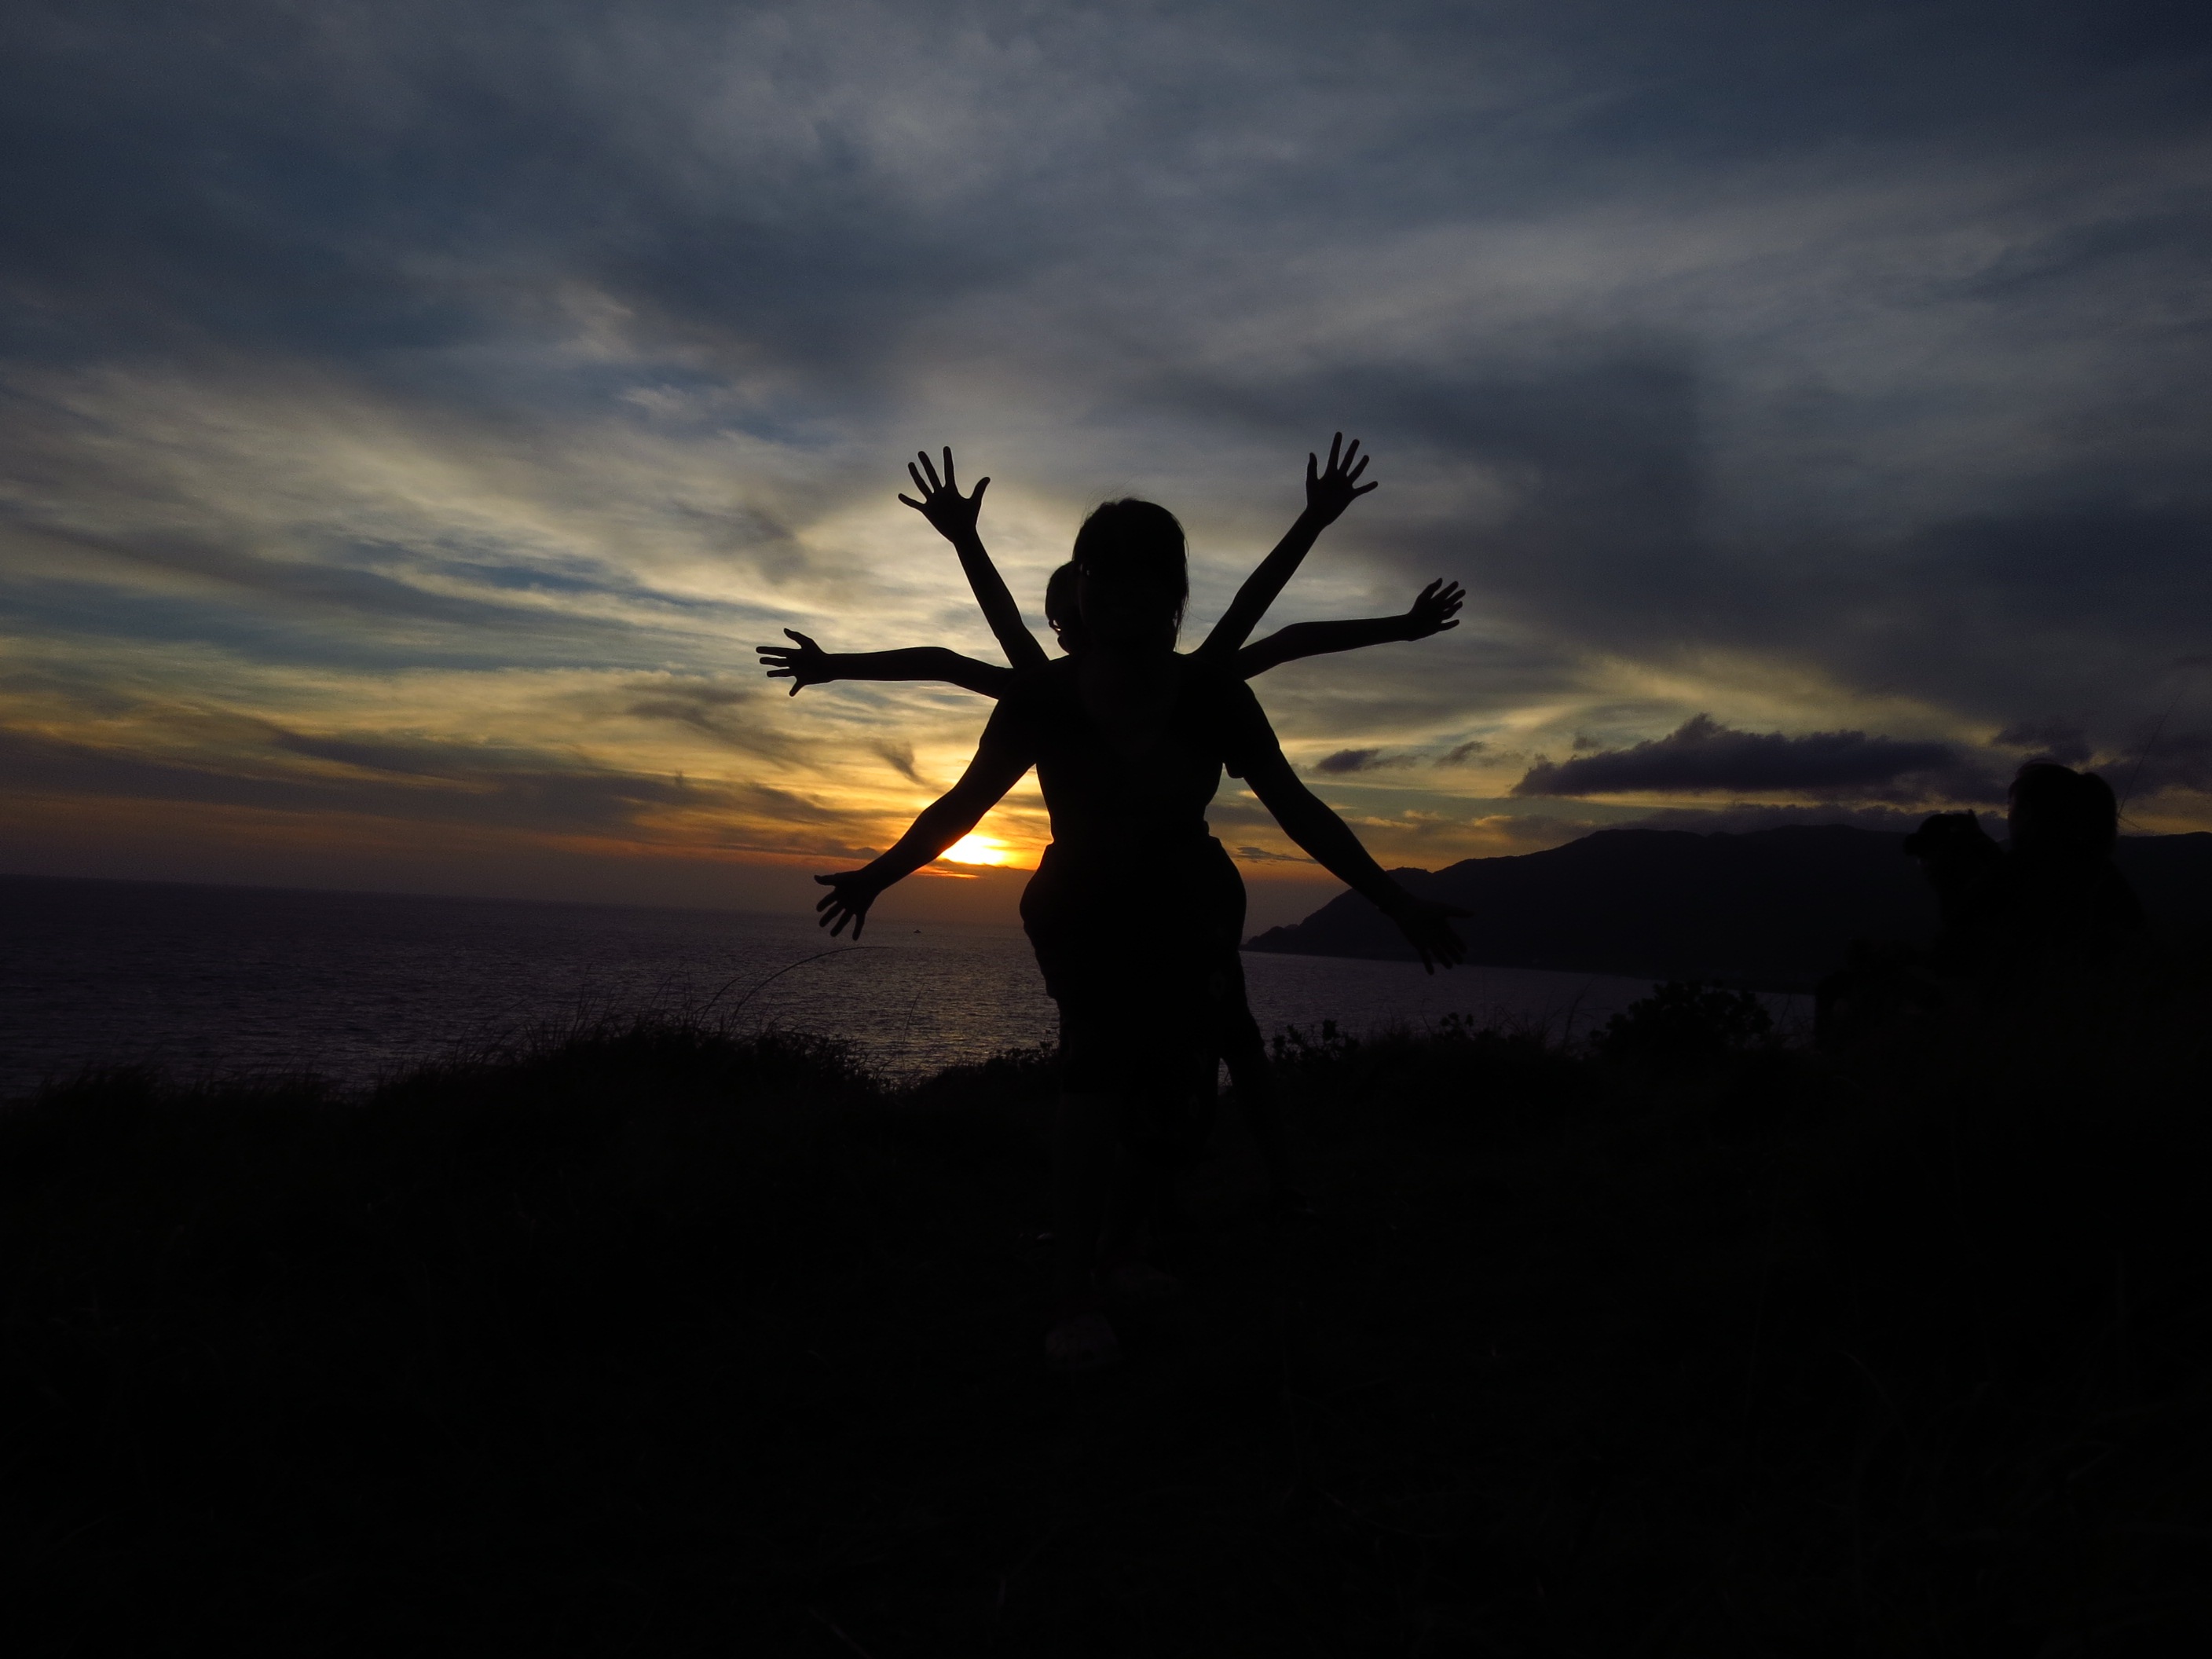
silhouette, light, cloud, sky, sunset, sunlight, morning, wind, dawn, dusk, evening, darkness, figure, the evening sun, hai bian, a surname choi, atmosphere of earth, lanyu